History of France

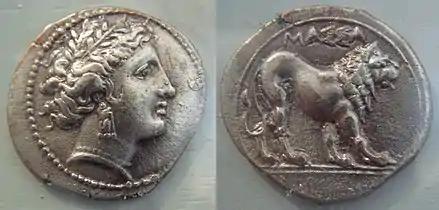
Massalia (modern Marseille) Greek silver coin, 5th–1st century BC

In 600 BC, Ionian Greeks founded the colony of Massalia (present-day Marseille) on the shores of the Mediterranean Sea, making it one of the oldest cities in France. At the same time, some Celtic tribes arrived in the eastern parts (Germania superior) of the current territory of France, but this occupation spread in the rest of France only between the 5th and 3rd century BC.